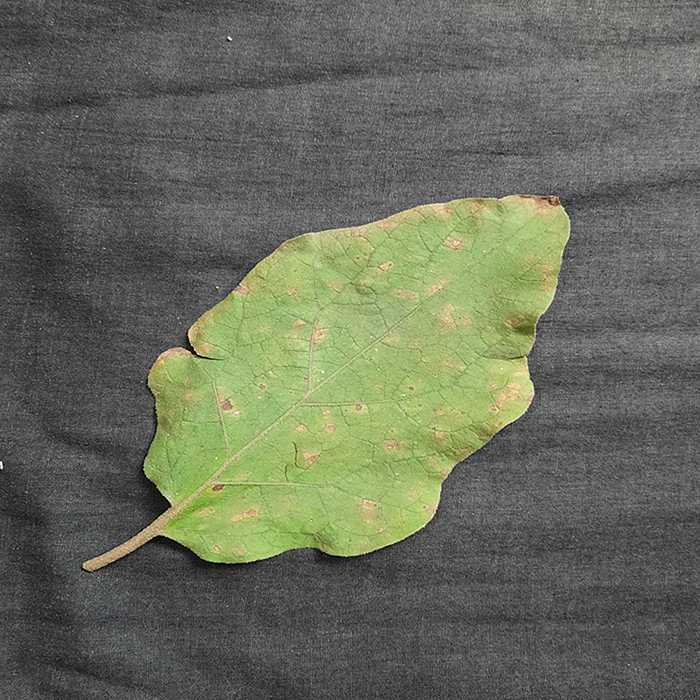
Plant: Eggplant
Label: Eggplant Cercopora leaf spot